Edestus

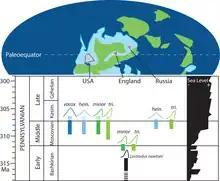
Chronology, paleogeography and teeth morphology of "Edestus" species

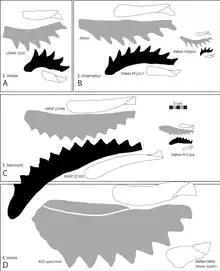
Comparison of the four species of "Edestus"

13 species of "Edestus" have been named, but in a 2019 morphometric analysis only 4 were considered valid, which span a six million year interval in the Late Carboniferous (313-307 million years ago). Species of "Edestus" are divided into two groups, those which have asymmetrical crowns that slant forwards, and those with symmetrical ones. The earliest known species are from the late Bashkirian of the United Kingdom, with the first appearances in Russia and the United States during the Moscovian, corresponding to a rise in sea level. These localities were situated in paleoequatorial tropical latitudes. Most remains of "Edestus" are found in marine shales that overlie coal swamp deposits as a result of marine transgression events.